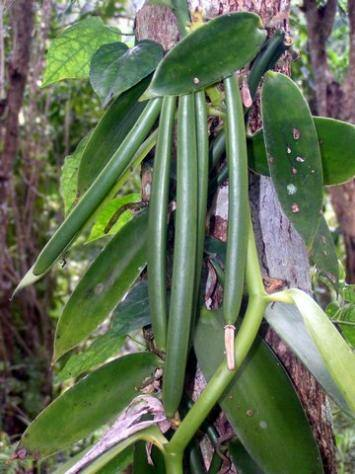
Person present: No